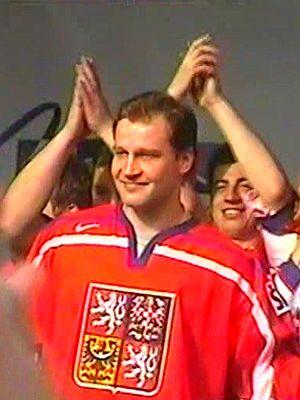
Jiří Šlégr - API : [ˈjɪr̝i: ˈʃlɛ:gr̩] - est un joueur professionnel de hockey sur glace. Il est le fils de Jiří Bubla ancien défenseur international de hockey.